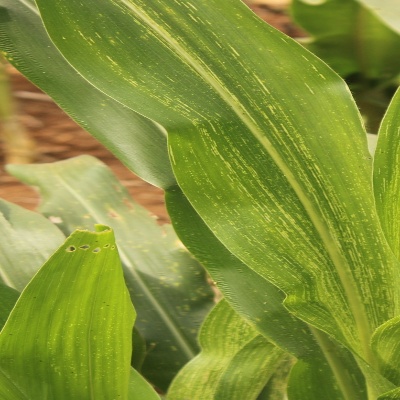
Crop: Maize
Condition: streak virus